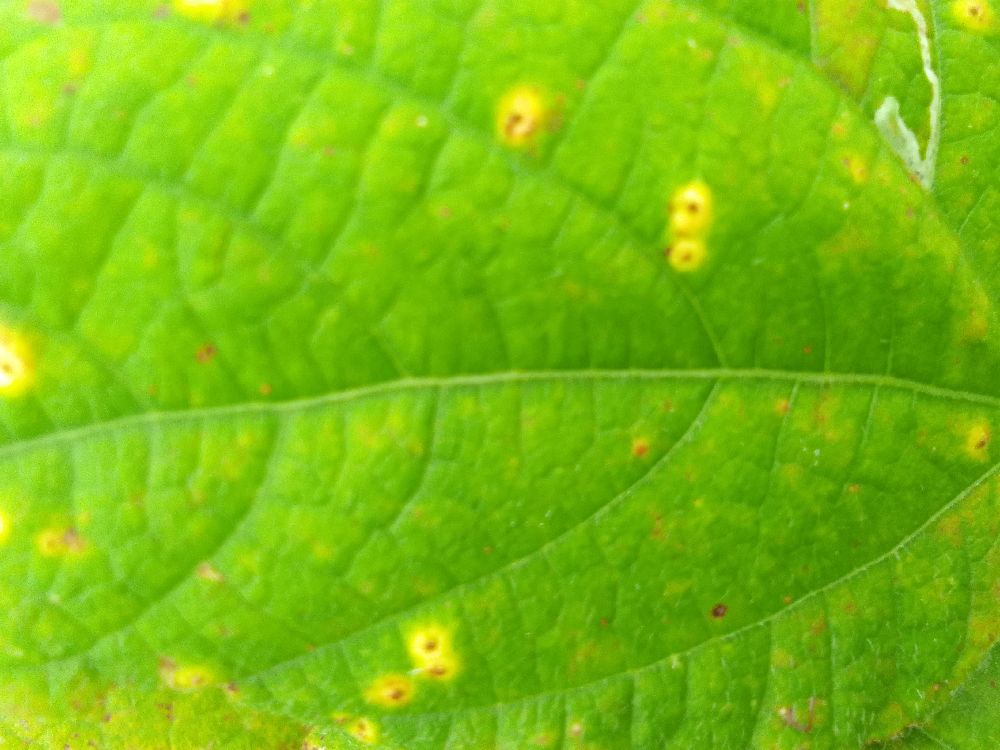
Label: rust